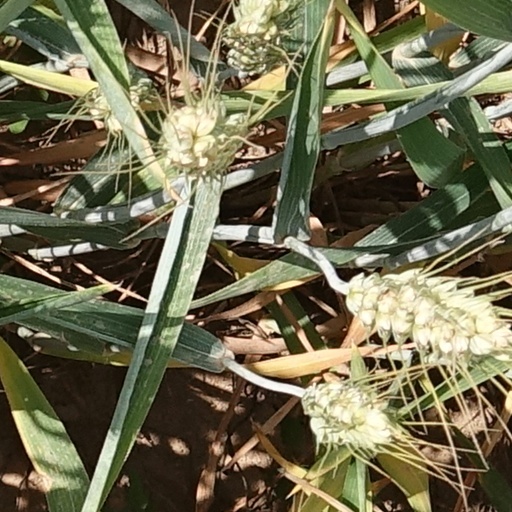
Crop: wheat